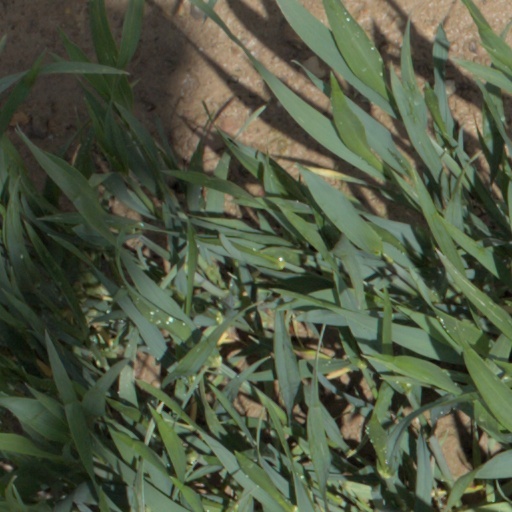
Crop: wheat